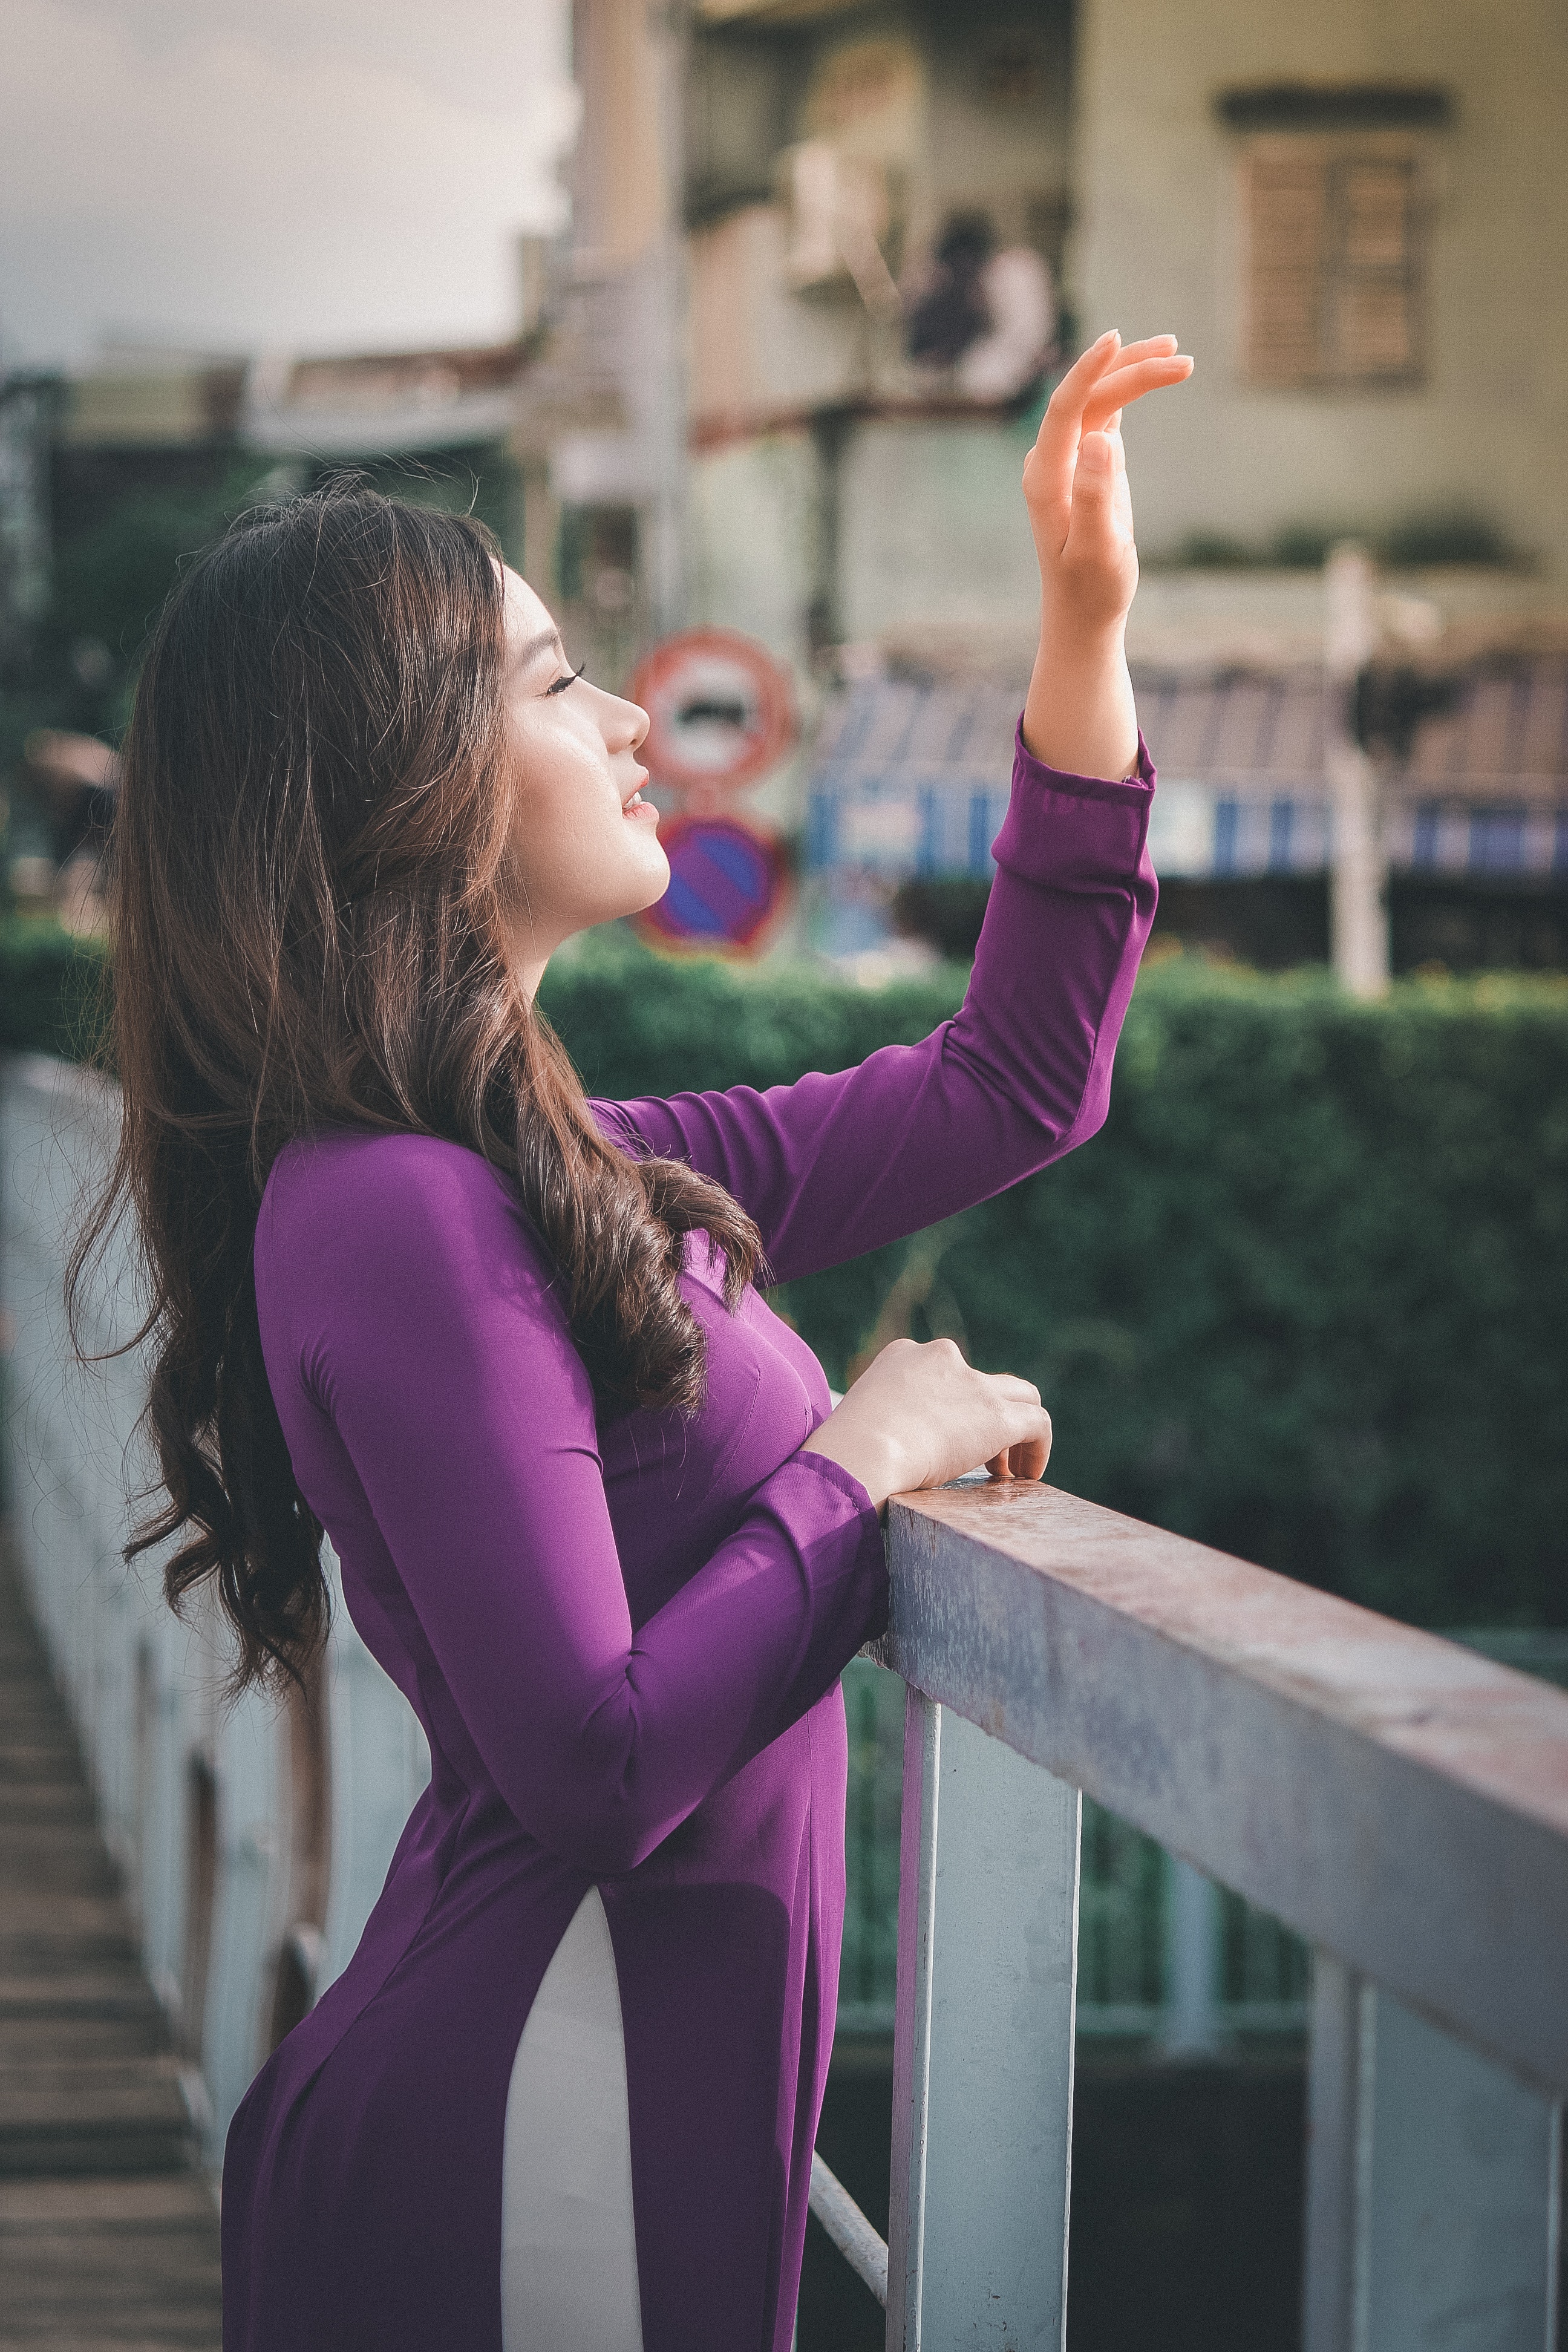
purple, beauty, pink, violet, fashion, street fashion, photography, shoulder, brown hair, long hair, photo shoot, fun, hand, smile, happy, model, plant, jeans, sportswear, style, gesture